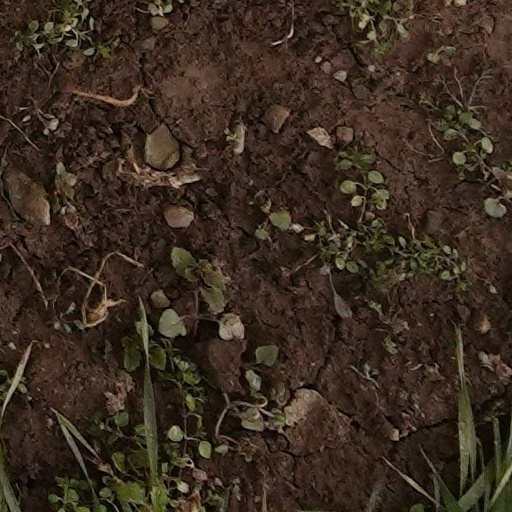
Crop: wheat